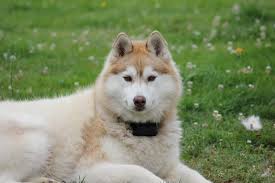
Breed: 232-n000083-Eskimo_dog